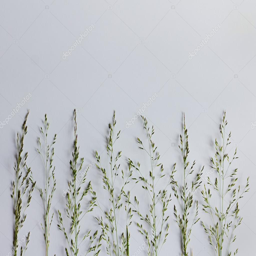
wild grass on a white background .